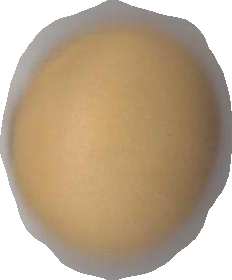
Variety: Dega